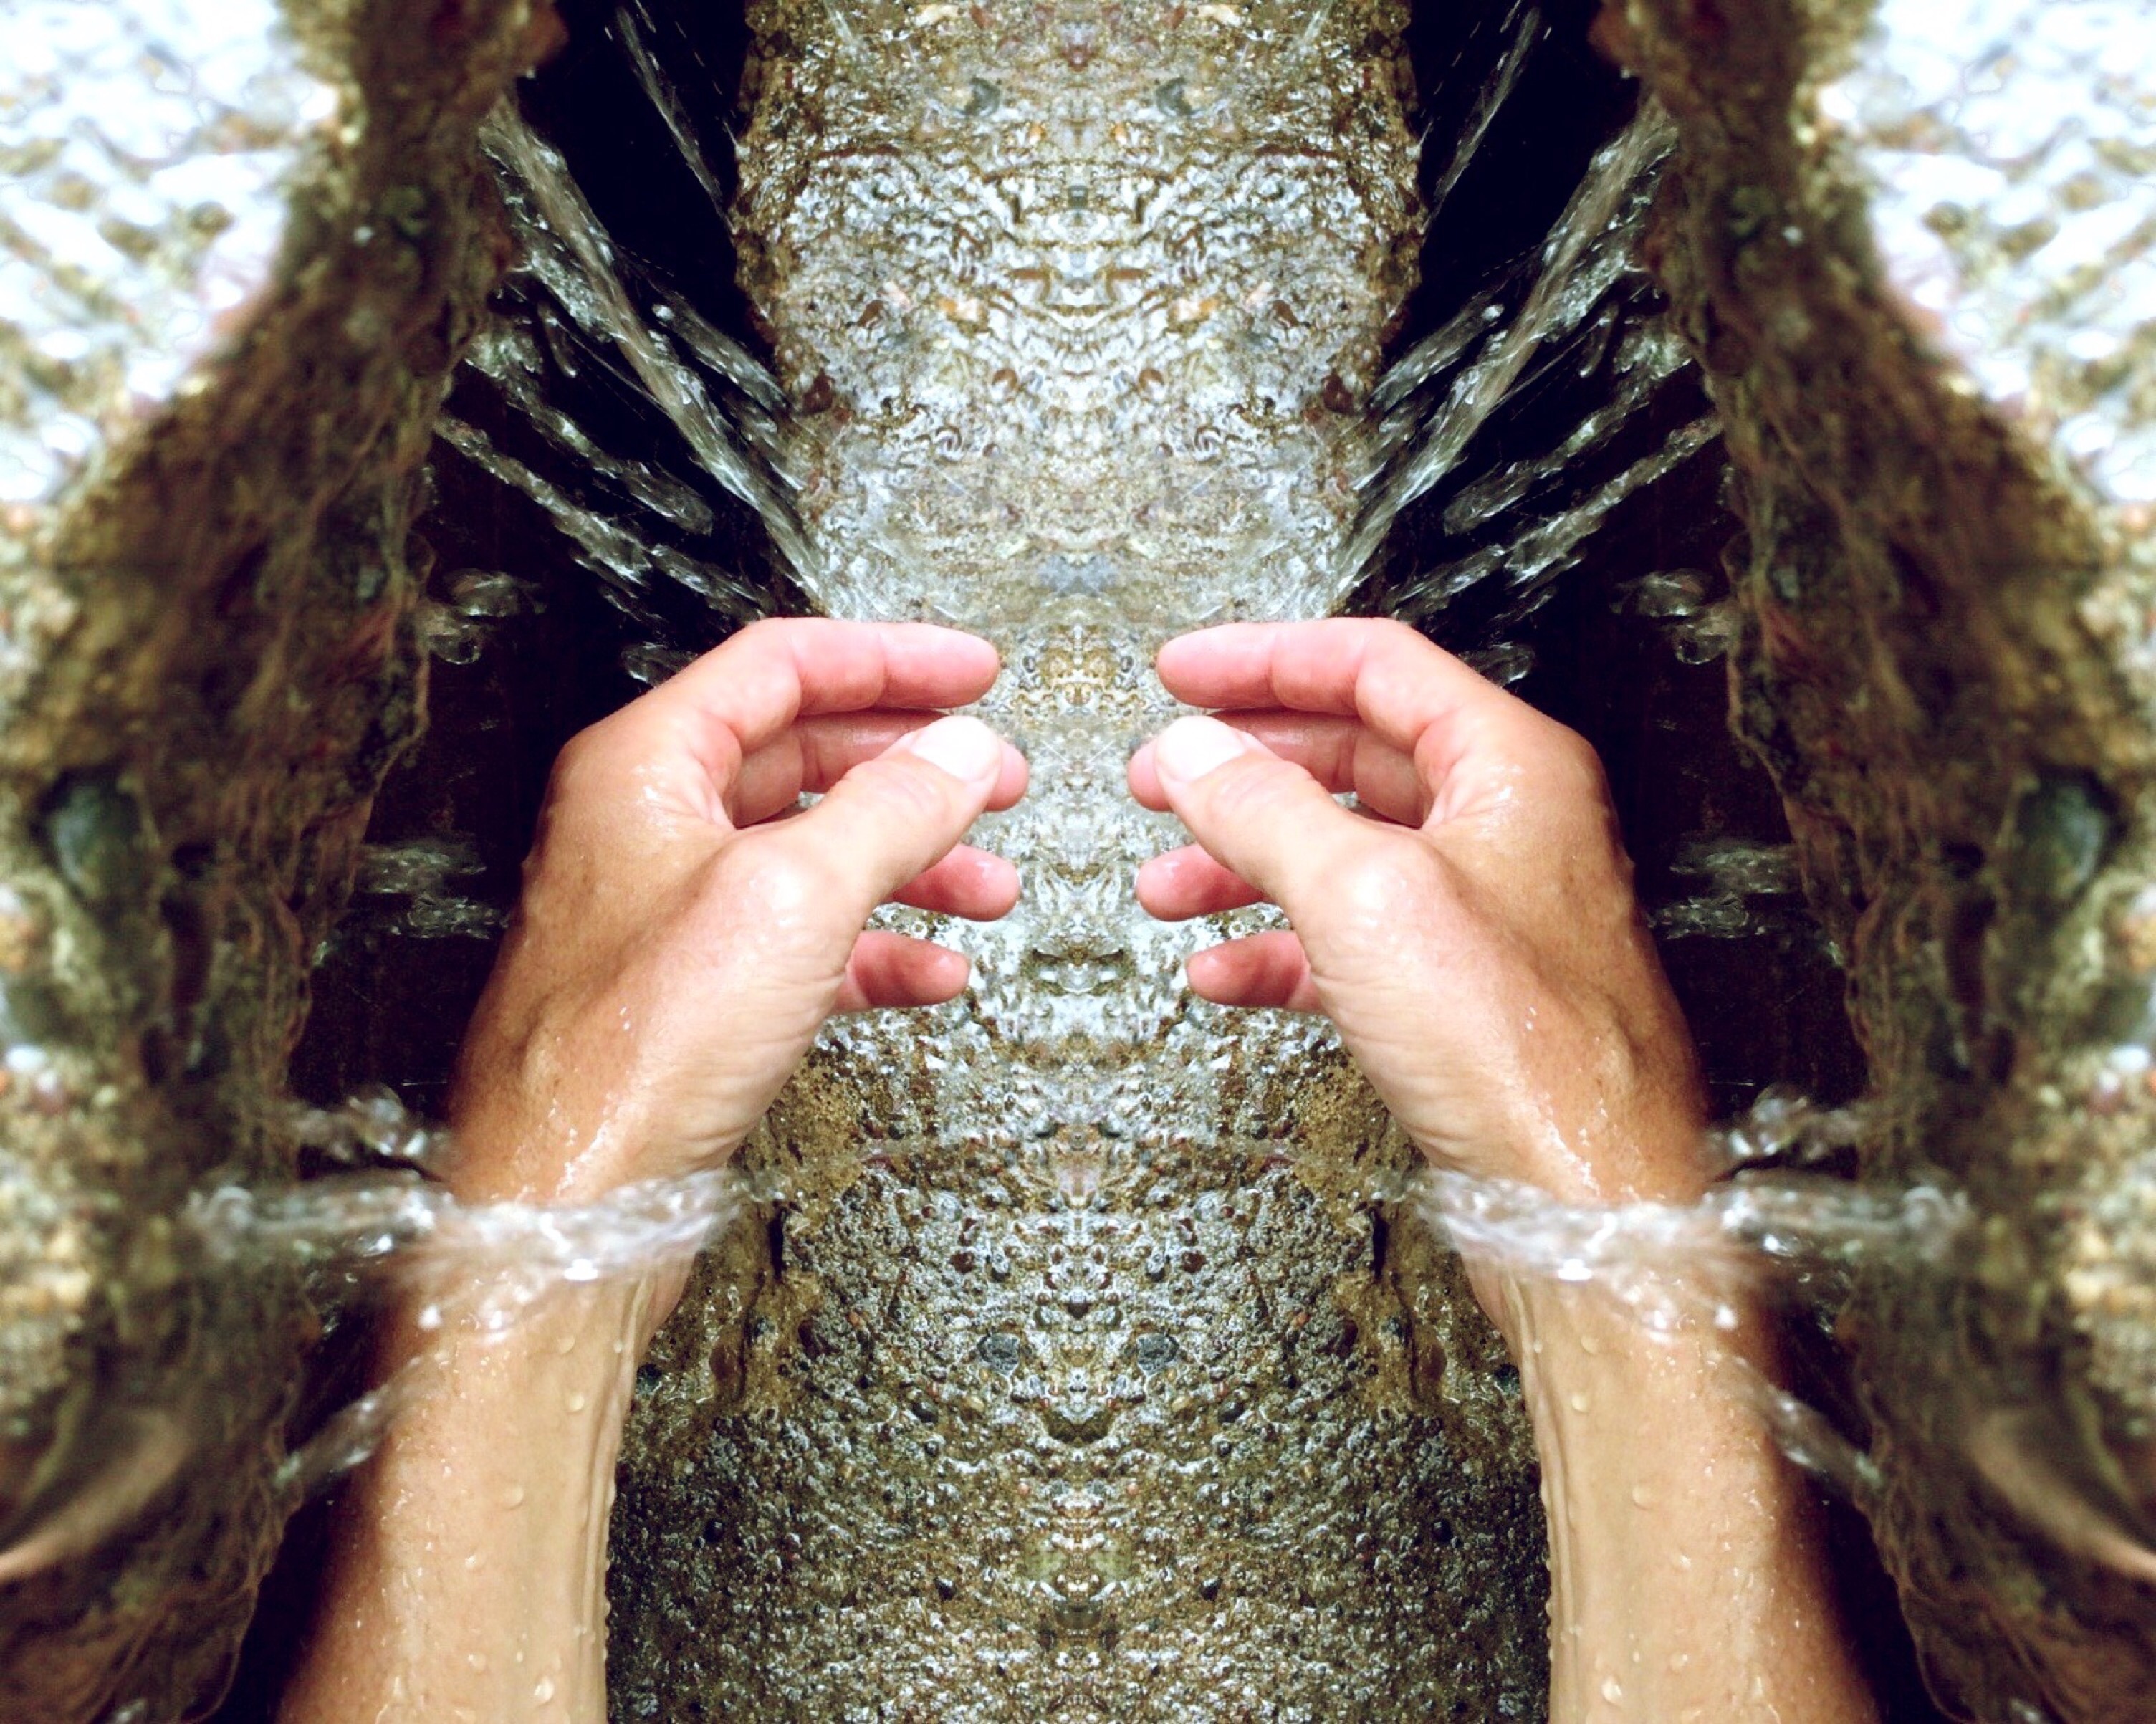
hand, water, wildlife, insect, washing, clean, fauna, drip, invertebrate, hands, cleaning, macro photography